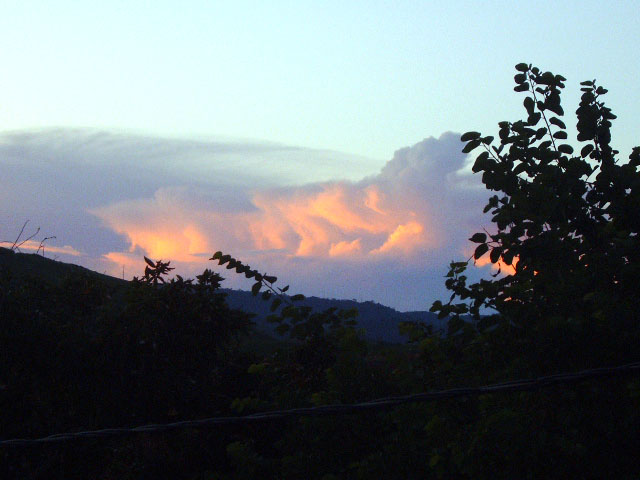
Fire: no
Smoke: no